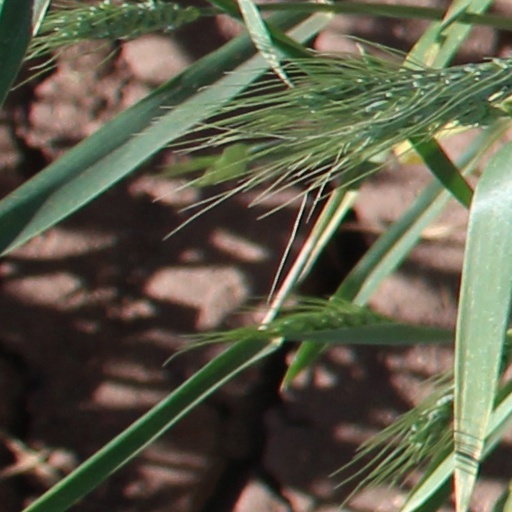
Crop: wheat